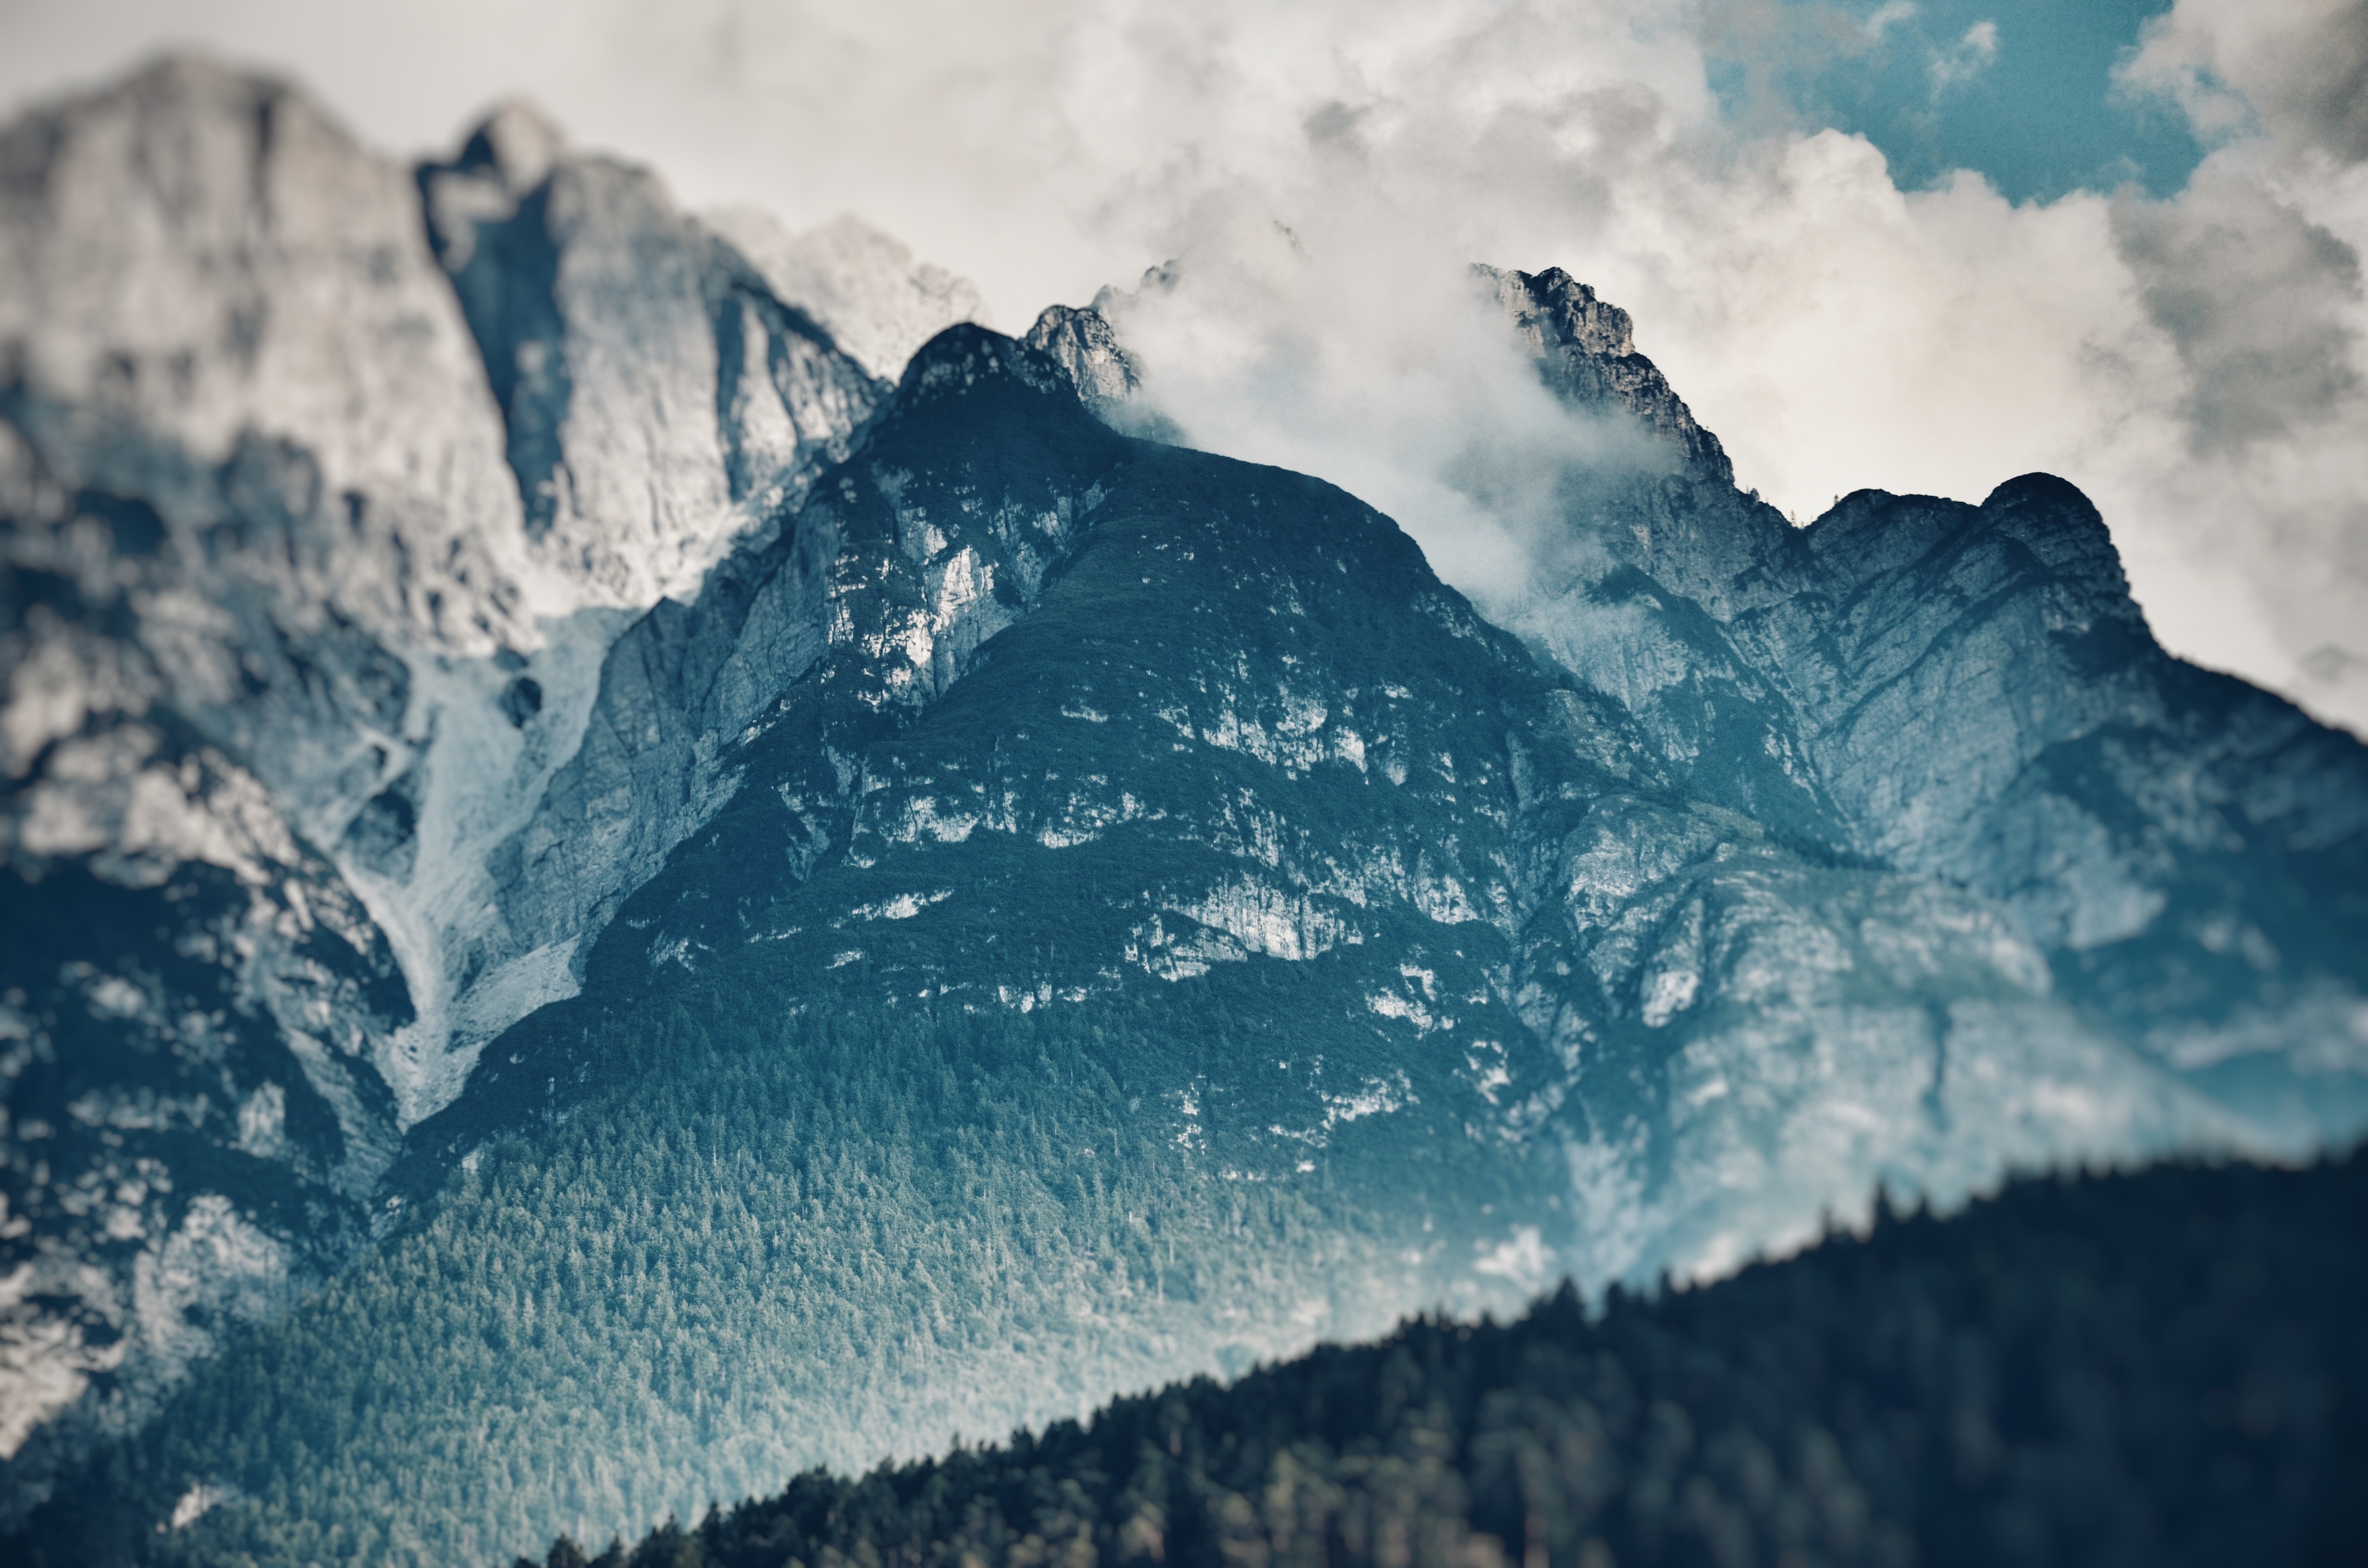
mountainous landforms, mountain, mountain range, sky, cloud, ridge, alps, natural landscape, wilderness, massif, atmospheric phenomenon, summit, atmosphere, hill, highland, geological phenomenon, winter, mount scenery, geology, glacial landform, landscape, glacier, fell, photography, world, rock, ice, snow, national park, meteorological phenomenon, ice cap, terrain, cirque, valley, ar te